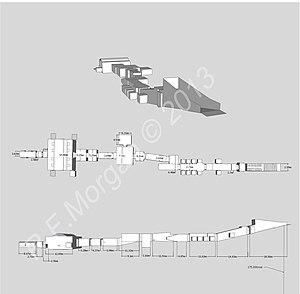
KV 11 désigne le tombeau du pharaon Ramsès III. Situé dans l'allée principale de la vallée des Rois, sur la rive occidentale du Nil face à Louxor, l'hypogée fut d'abord élaboré par le pharaon Sethnakht mais fut abandonné quand on remarqua qu'il empiétait sur celui d'Amenmes.